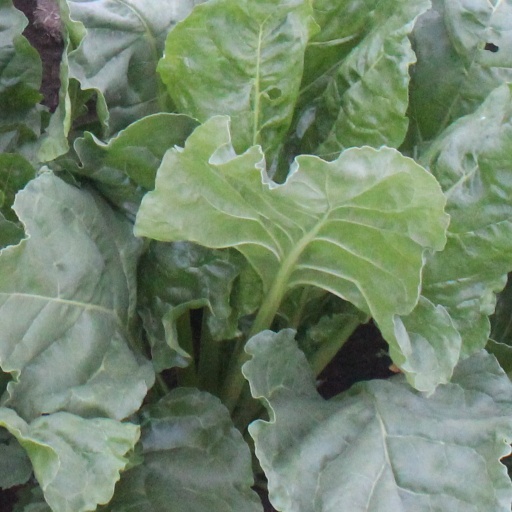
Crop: sugar beet